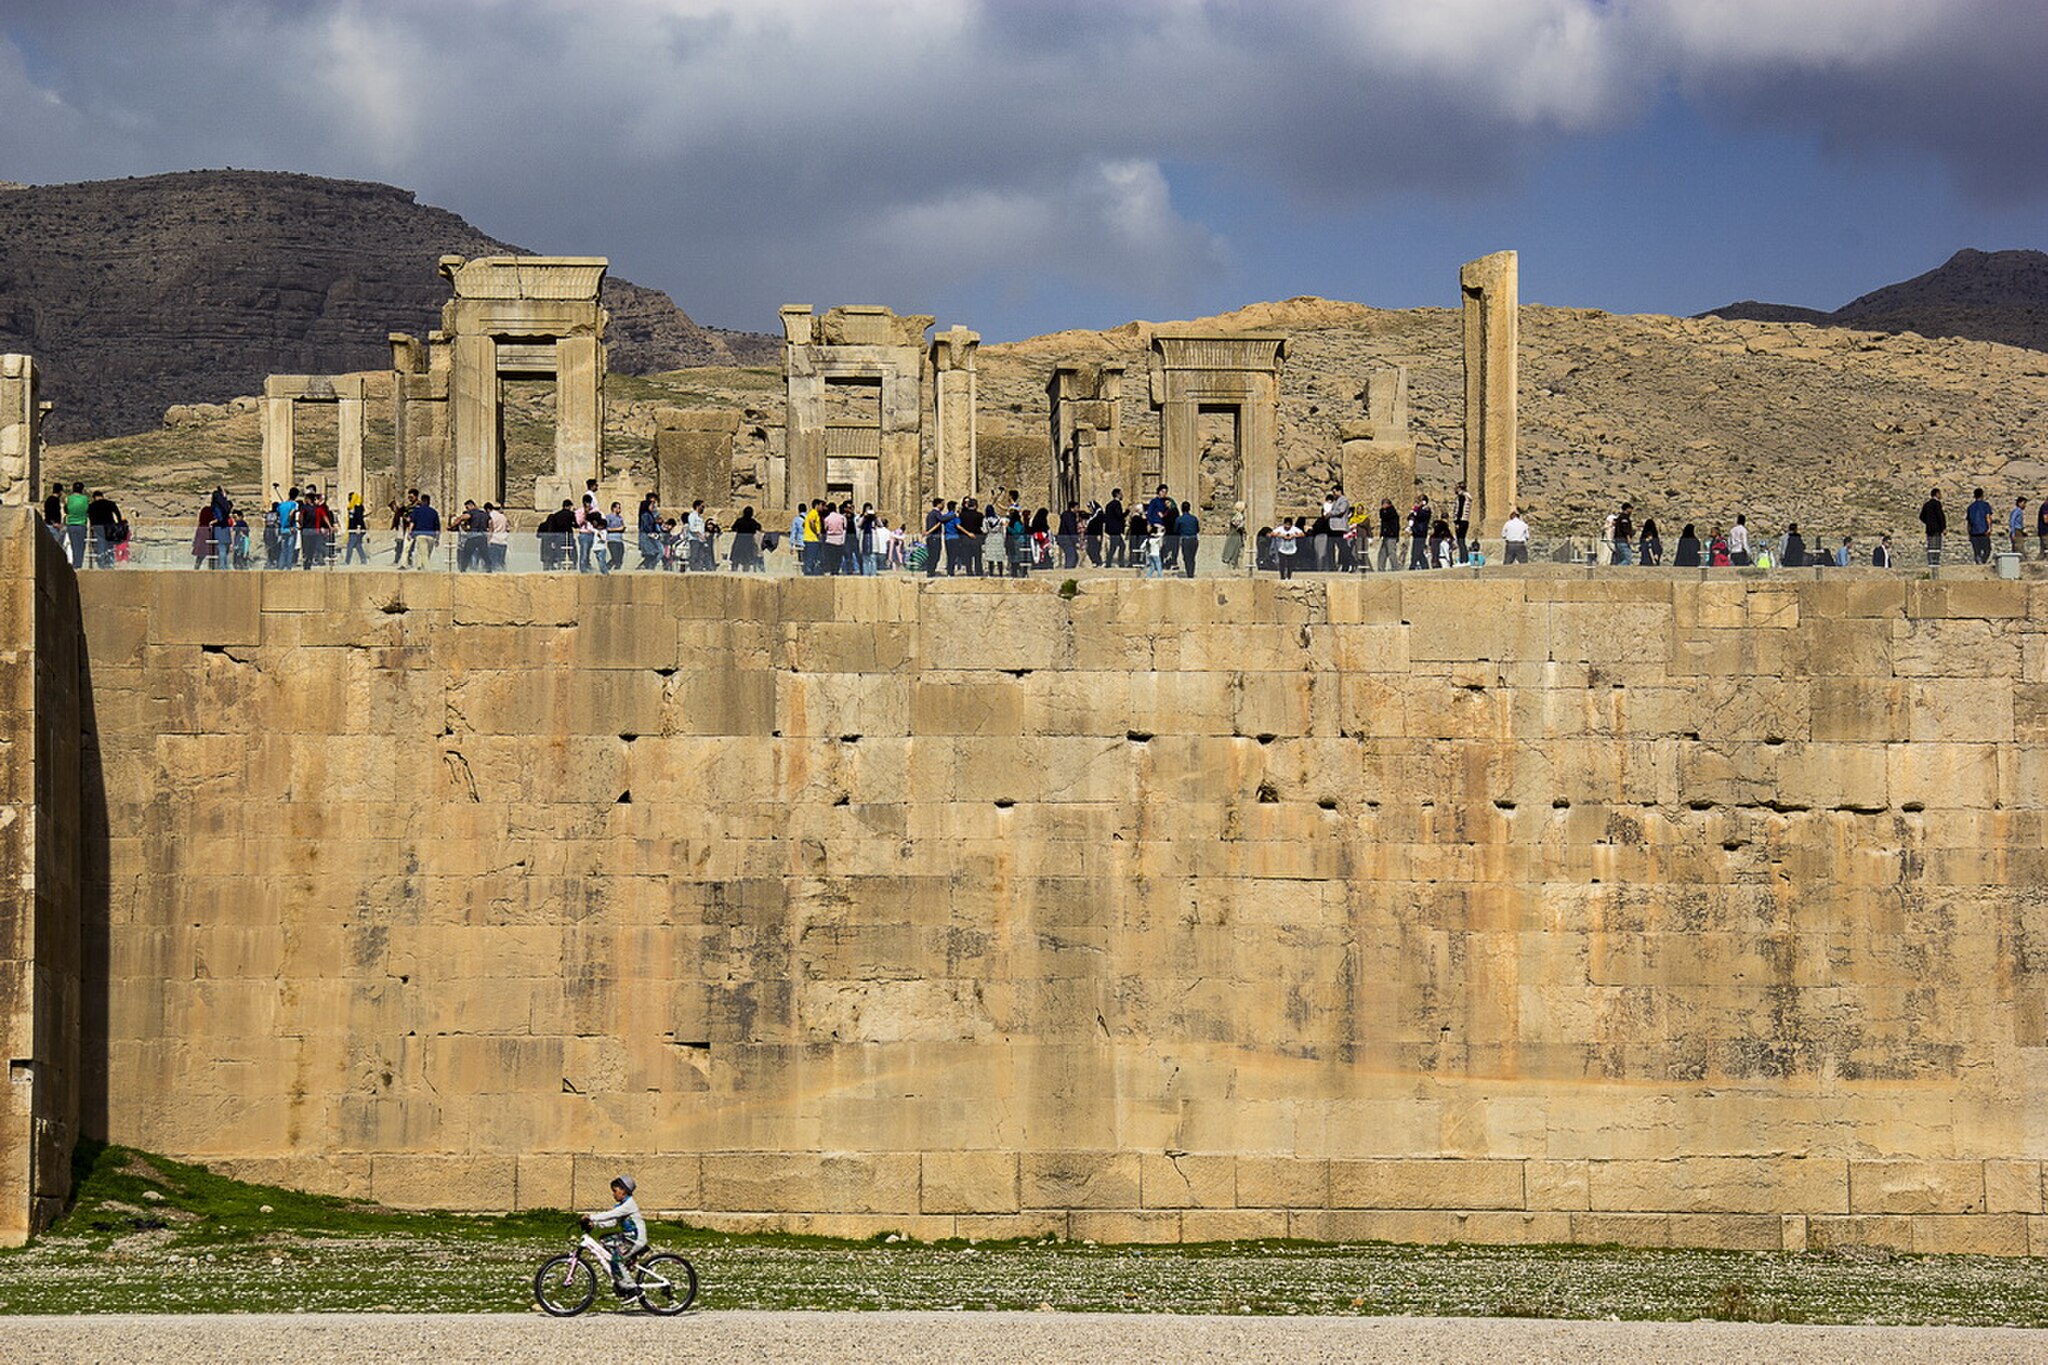
Title: گذر از تخت جمشید
Date: 2017-03-27 15:50:21
Categories: Self-published work, Images from Wiki Loves Monuments 2017, Cultural heritage monuments in Iran with known IDs, Uploaded via Campaign:wlm-ir, Images from Wiki Loves Monuments 2017 in Iran, Images from Wiki Loves Monuments in Marvdasht, 2017 in Persepolis, City walls of Persepolis, Terrace of Persepolis, Remote views of Tachara